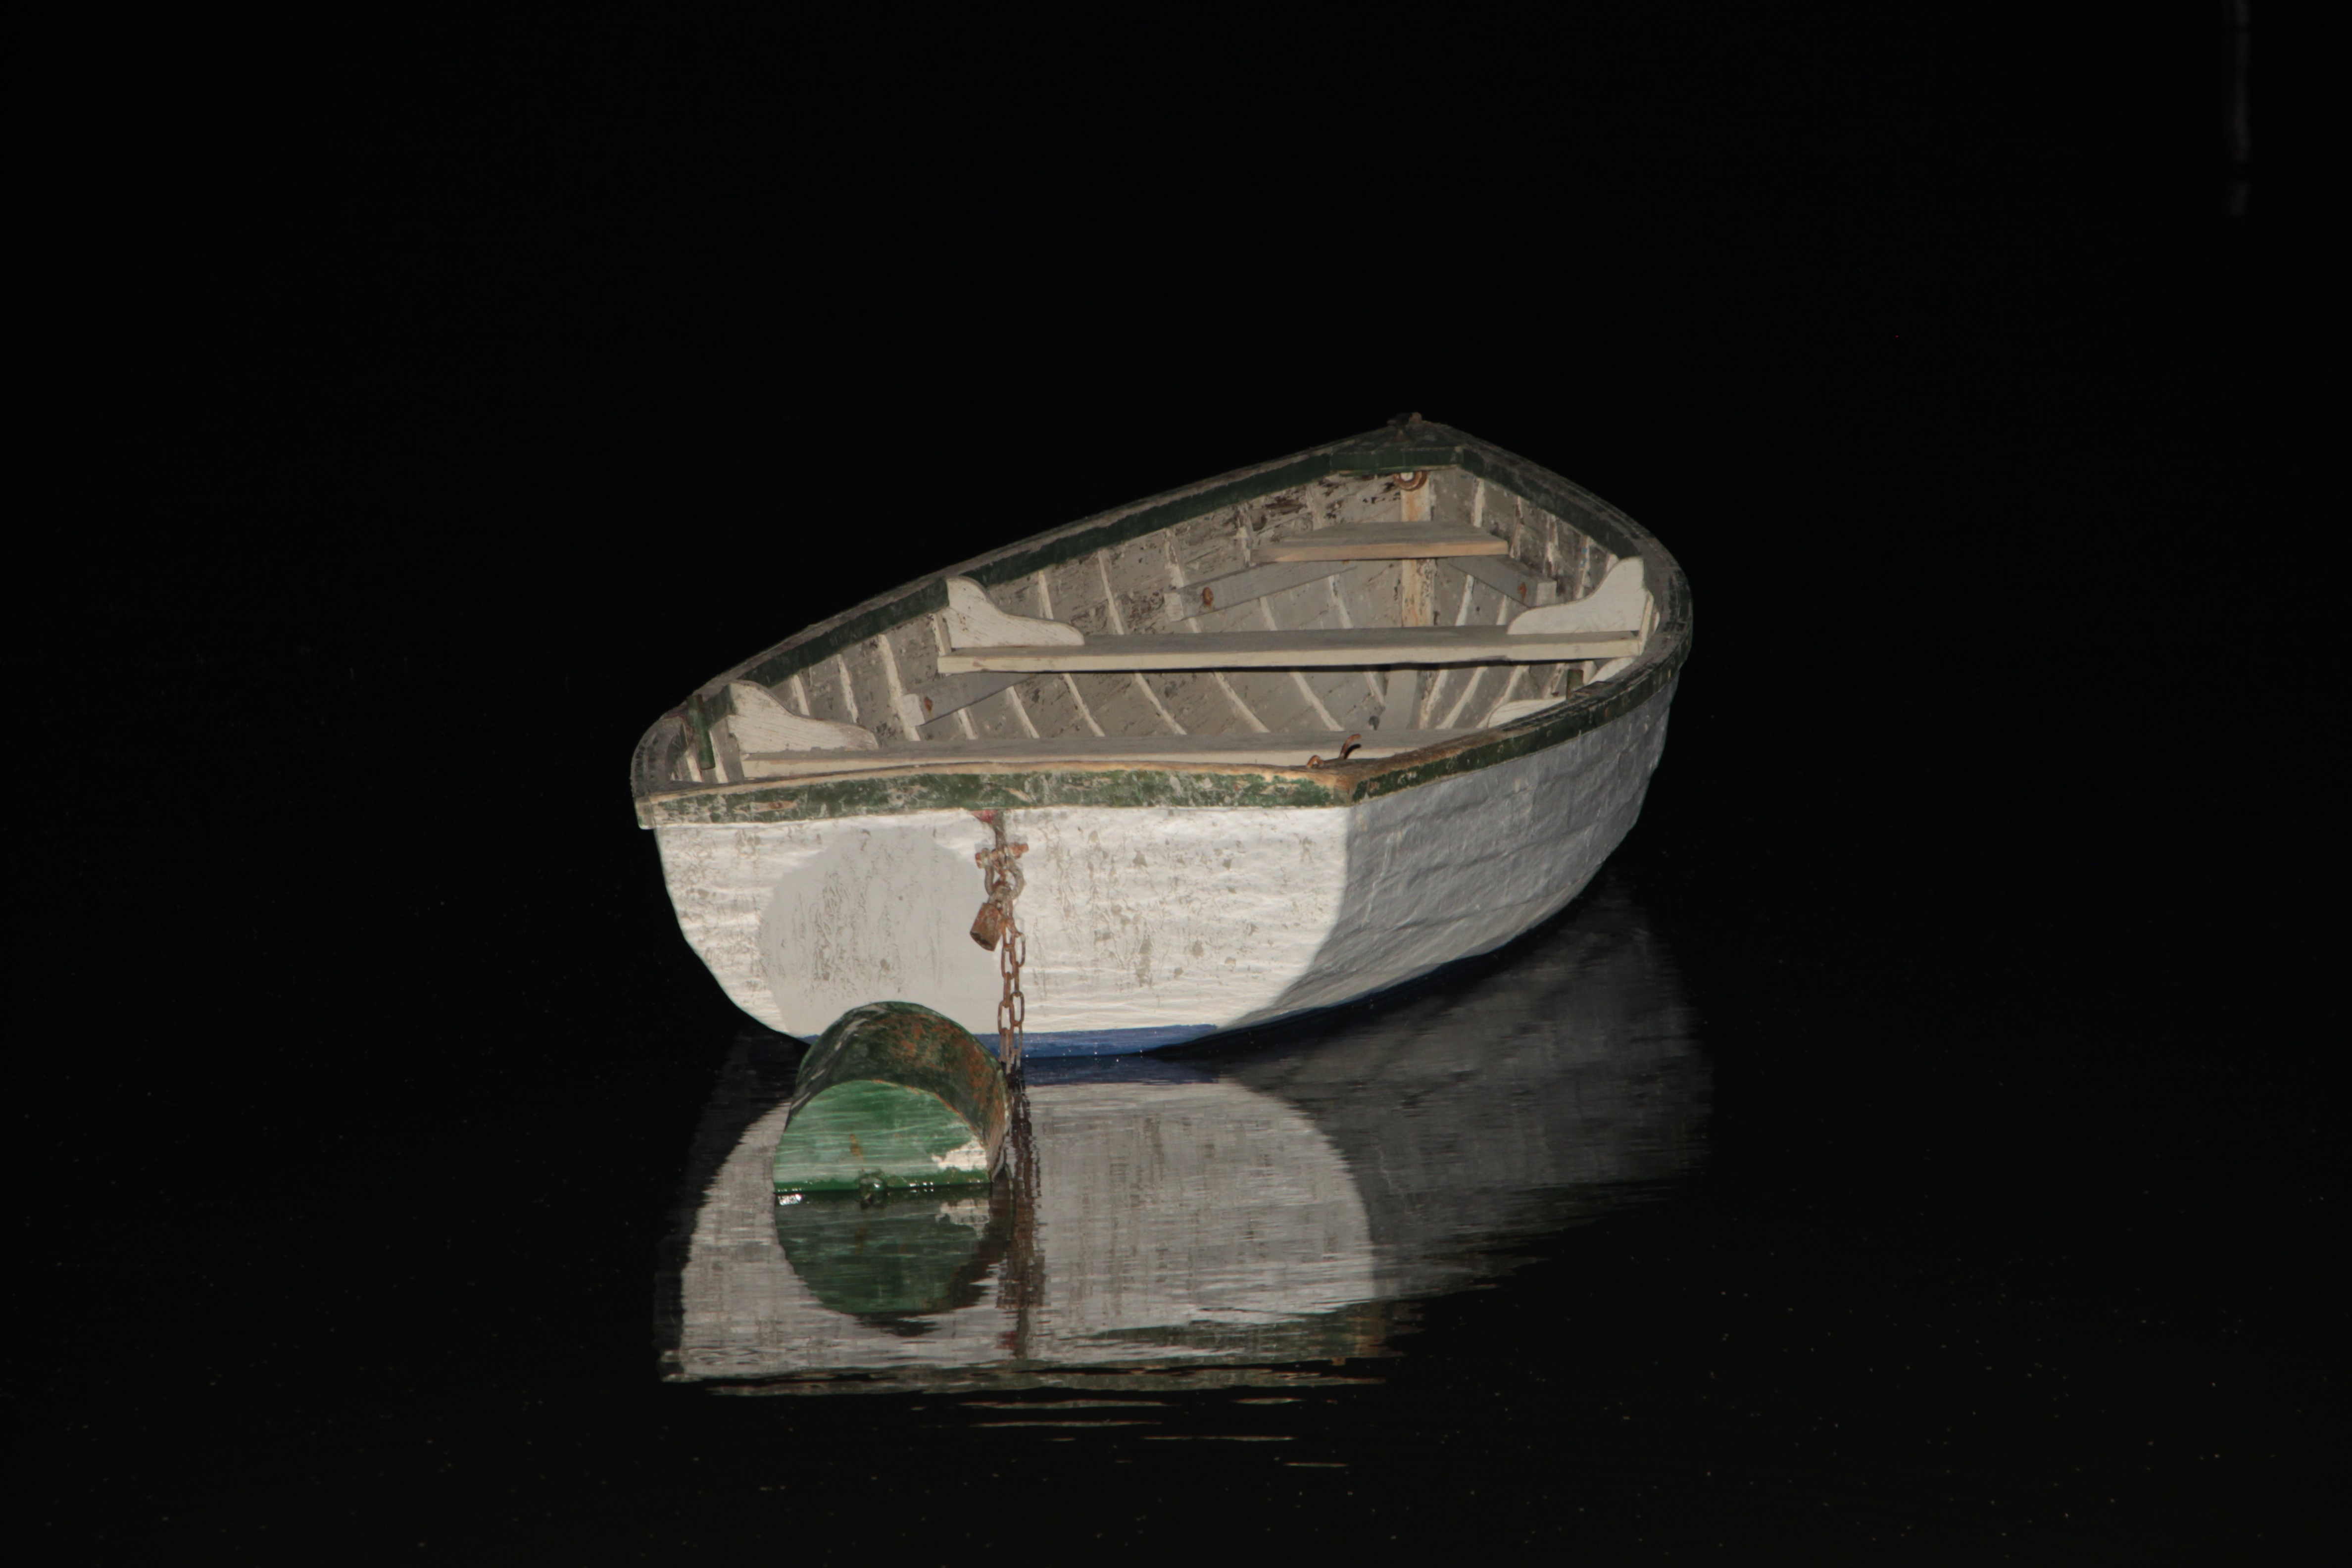
water, nature, boat, ring, lake, reflection, waterfront, at night, jewellery, silver, mood, shape, gemstone, mineral, water surface, water reflection, lake balaton, fashion accessory